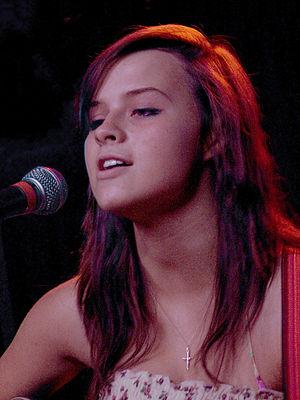
Gabrielle Aplin est une chanteuse et musicienne britannique, née le 10 octobre 1992 à Bath.